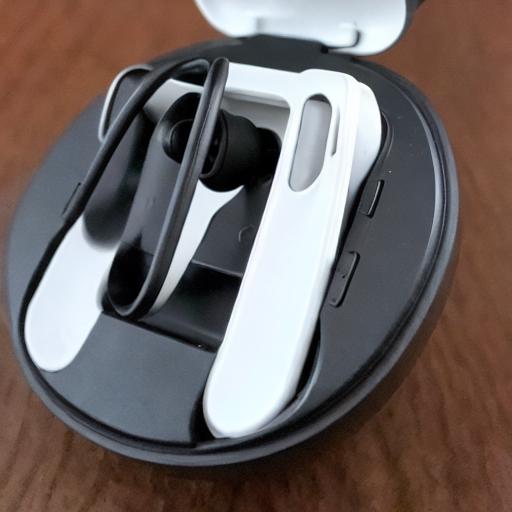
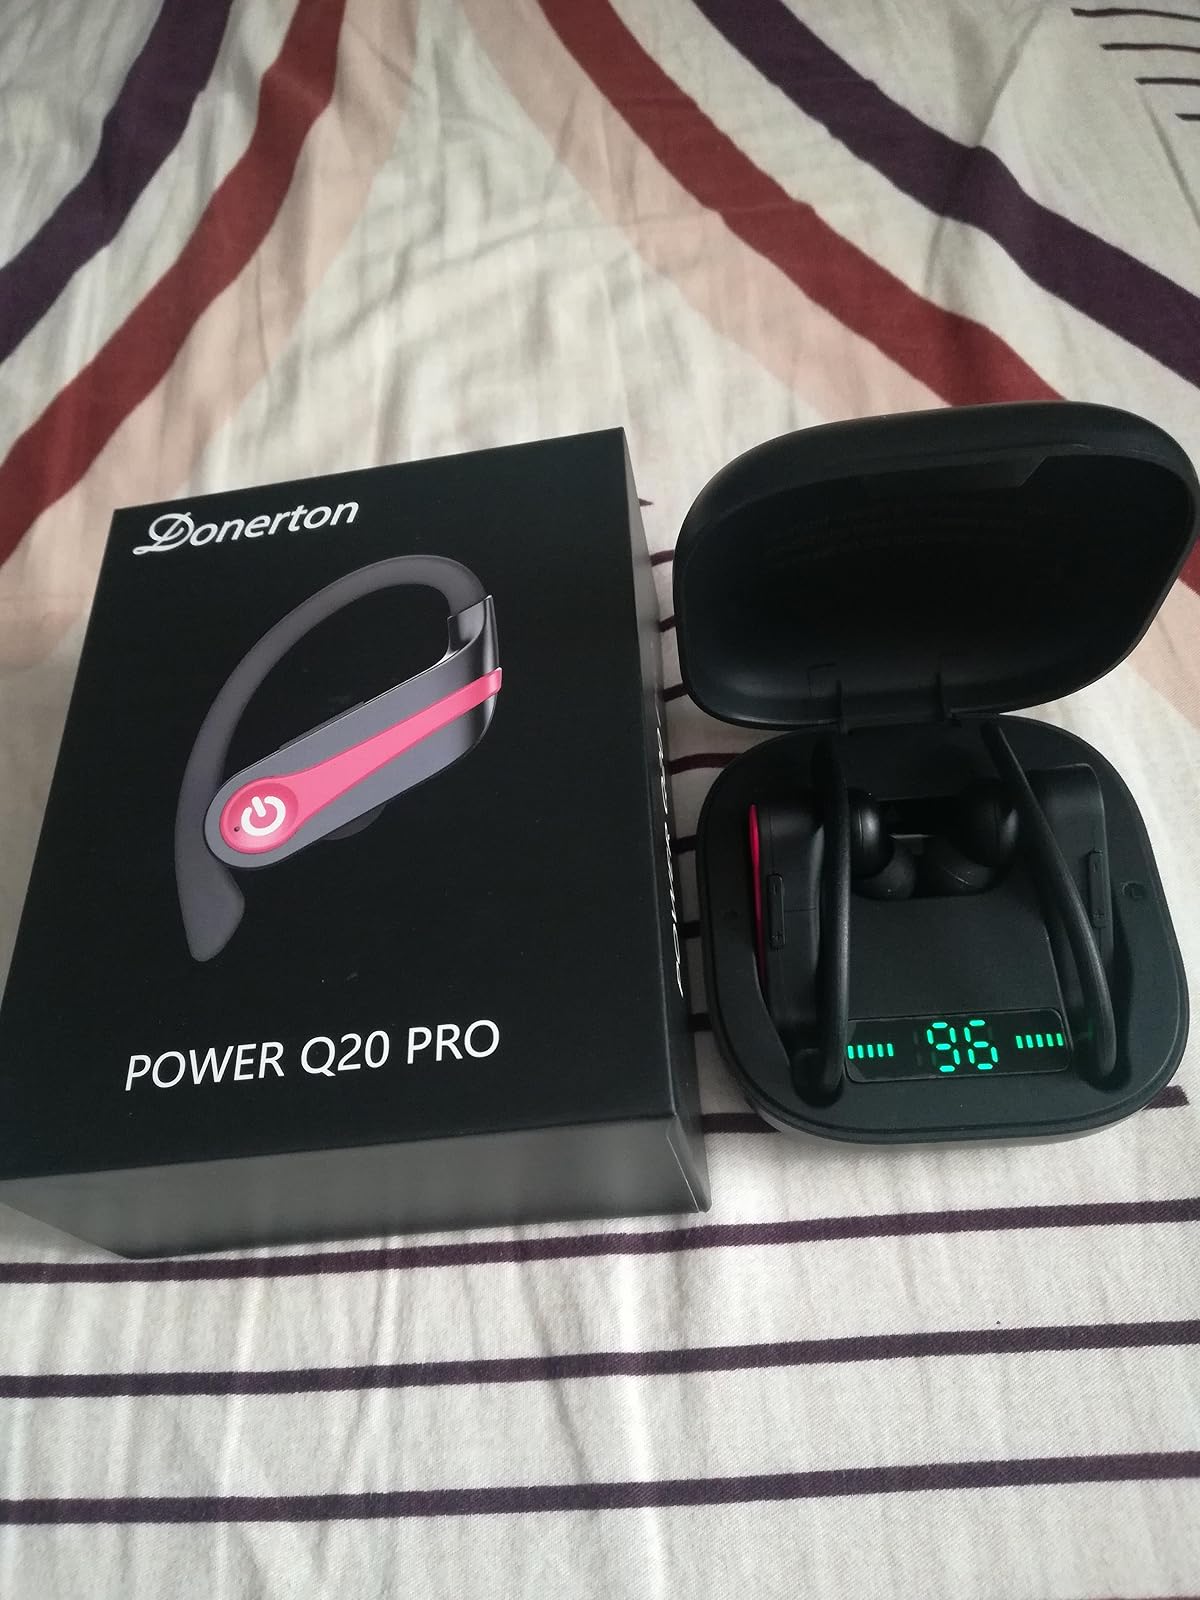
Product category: earbuds
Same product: no